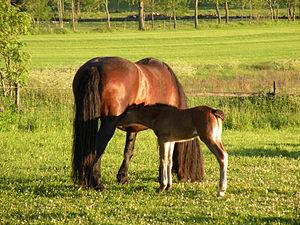
Le Suédois du Nord est une race de chevaux de trait polyvalents, développée en Suède à partir de l'ancien cheval de travail scandinave. Croisé avec diverses races nordiques et notamment des Frison, il l'est exclusivement avec le Døle Gudbrandsdal norvégien à partir du XXᵉ siècle, ce qui le rend très proche de ce dernier. Son registre est ouvert en 1909, suivi en 1924 d'un registre séparé pour le type trotteur de la race. Des tests très sélectifs sont mis en place, incluant épreuves de traction et mesures au tractomètre. Le haras de Wången a joué un grand rôle dans la sélection du Suédois du Nord.